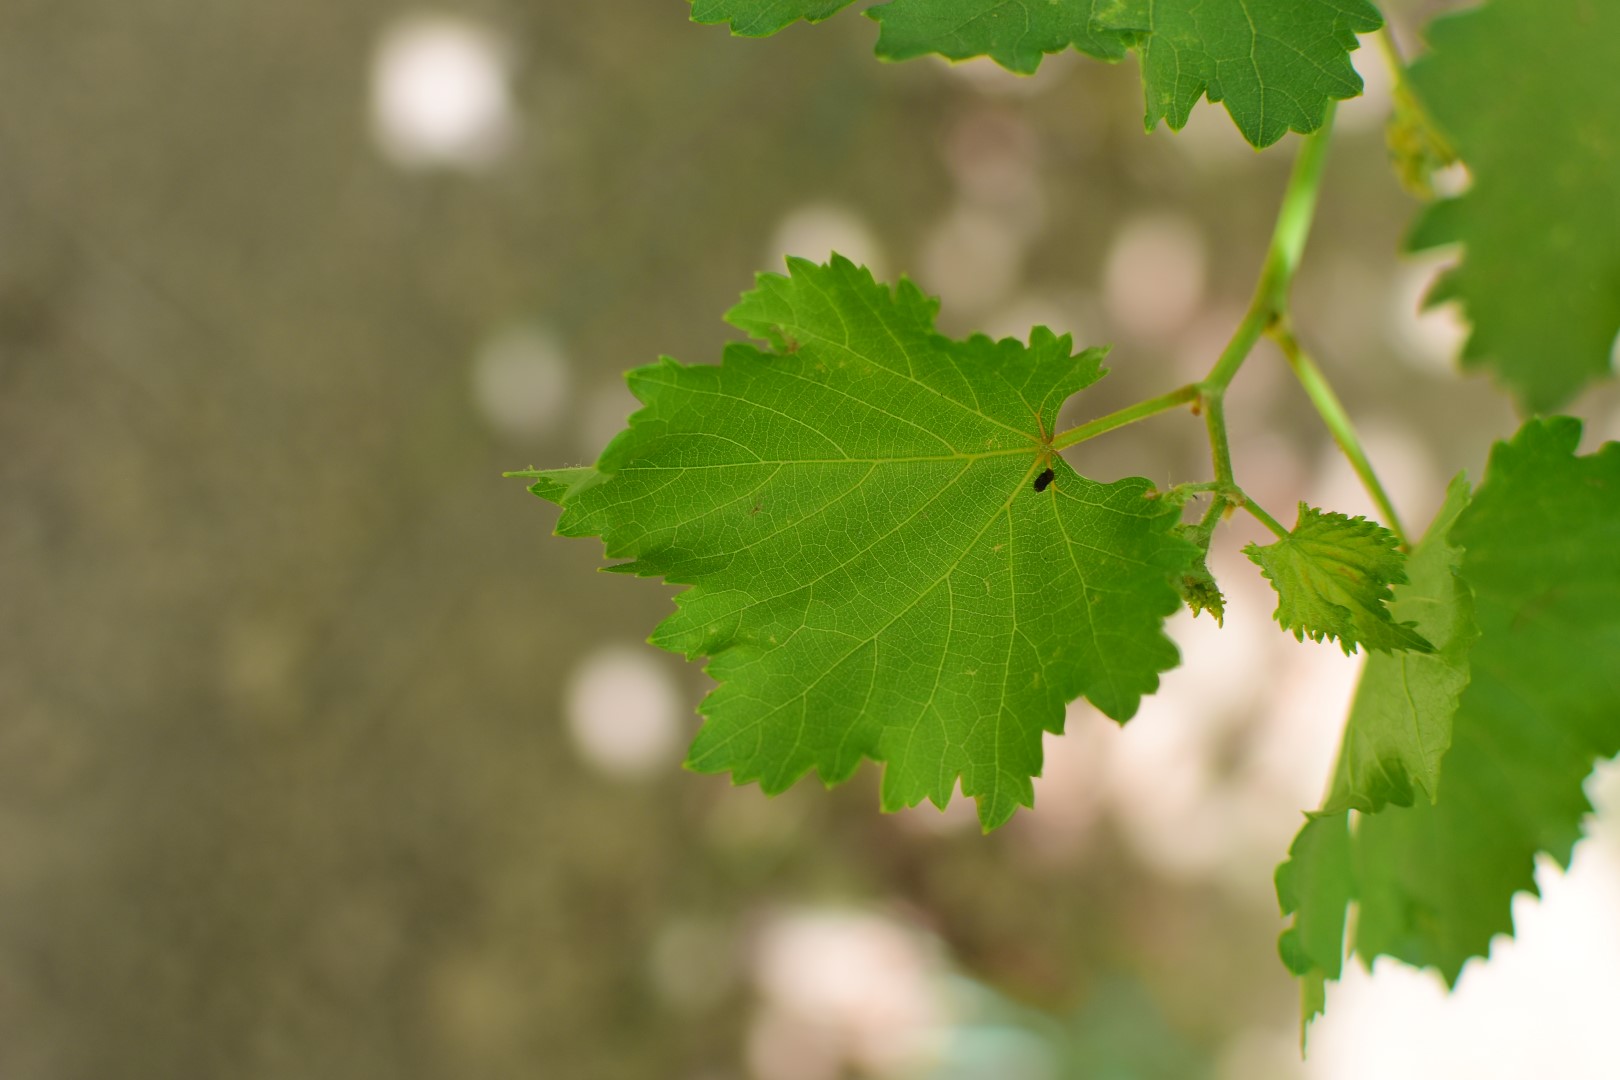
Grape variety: Kamali